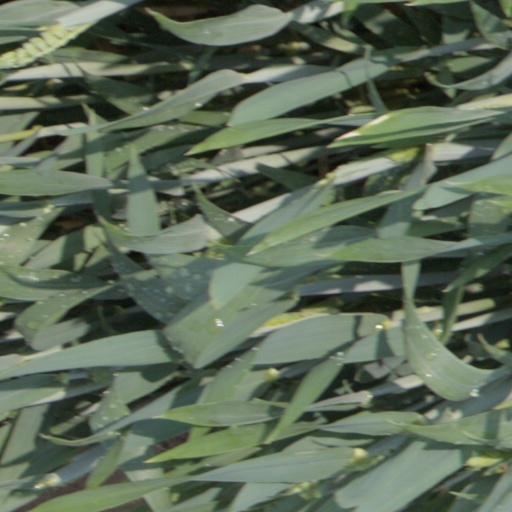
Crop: wheat